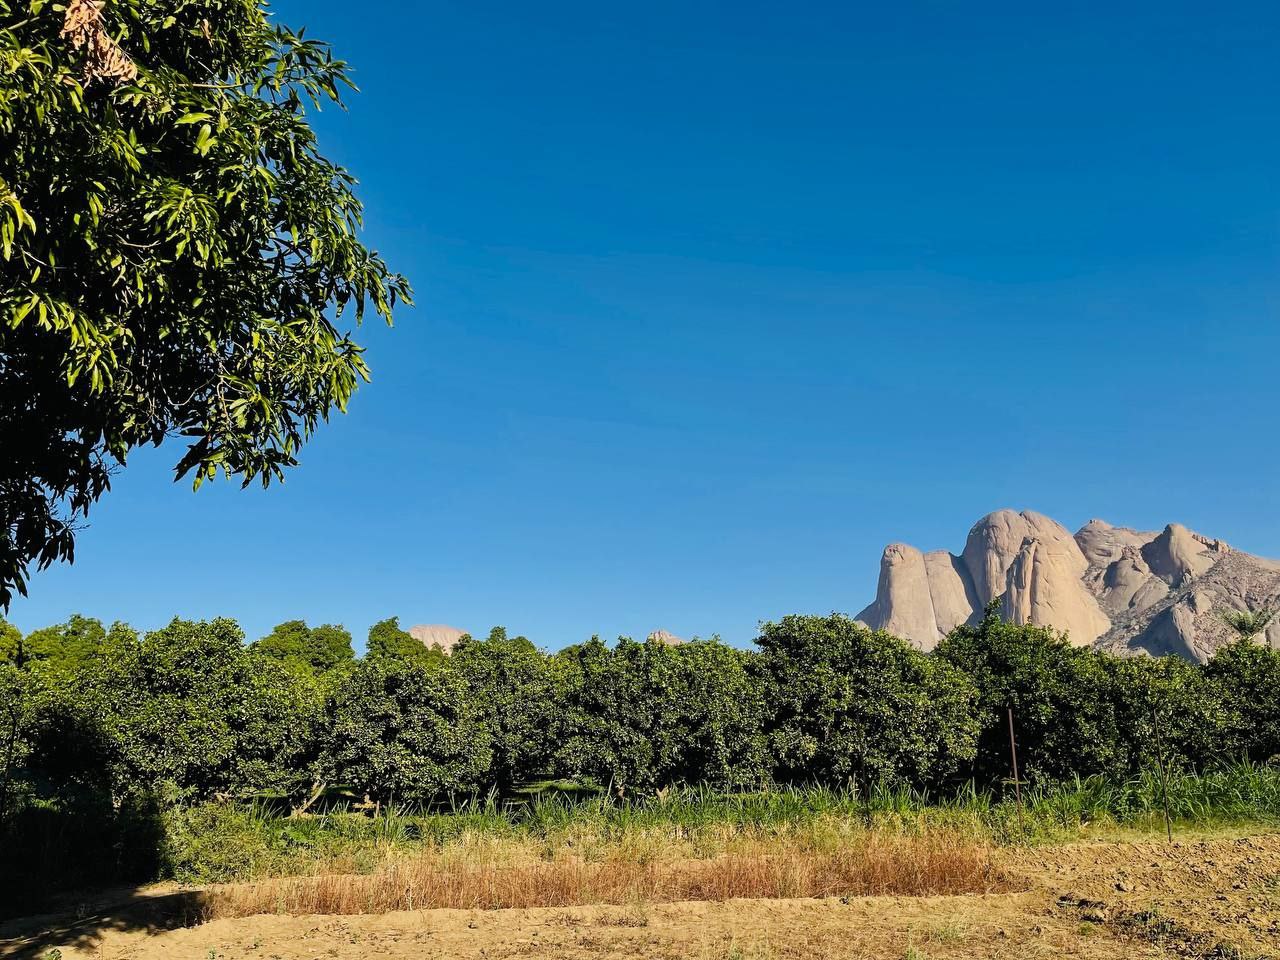
الوصف بالفصحى: أشجار تظهر أمام سلسلة من الجبال
الوصف بالعامية السودانية: شجر قدام الجبال
التصنيف: Nature & Landscape